Agriculture

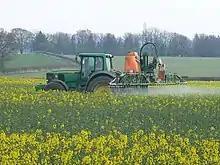
Spraying a crop with a pesticide

Land transformation, the use of land to yield goods and services, is the most substantial way humans alter the Earth's ecosystems, and is the driving force causing biodiversity loss. Estimates of the amount of land transformed by humans vary from 39 to 50%. It is estimated that 24% of land globally experiences land degradation, a long-term decline in ecosystem function and productivity, with cropland being disproportionately affected. Land management is the driving factor behind degradation; 1.5 billion people rely upon the degrading land. Degradation can be through deforestation, desertification, soil erosion, mineral depletion, acidification, or salinization. In 2021, the global agricultural land area was 4.79 billion hectares (ha), down 2 percent, or 0.09 billion ha compared with 2000. Between 2000 and 2021, roughly two-thirds of agricultural land were used for permanent meadows and pastures (3.21 billion ha in 2021), which declined by 5 percent (0.17 billion ha). One-third of the total agricultural land was cropland (1.58 billion ha in 2021), which increased by 6 percent (0.09 billion ha).